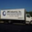
Label: truck